José María Giménez

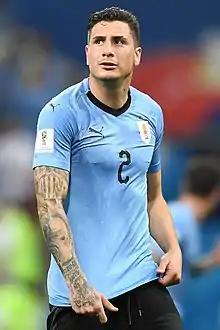
Giménez with Uruguay at the 2018 FIFA World Cup

José María Giménez de Vargas (born 20 January 1995) is a Uruguayan professional footballer who plays as a centre-back for club Atlético Madrid and captains the Uruguay national team.